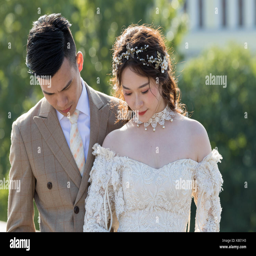
bridegroom and bride posing in the historic city